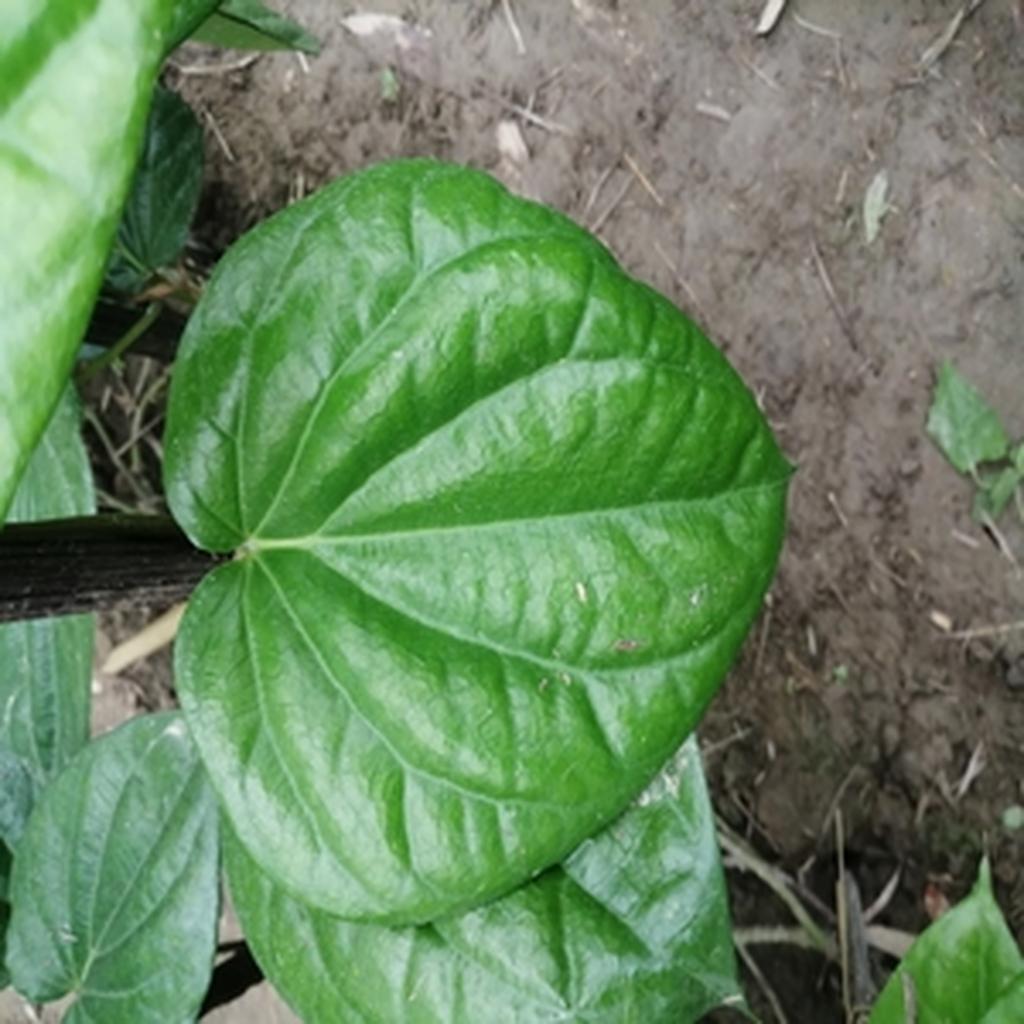
Label: Healthy_Leaf